Perl Mongers

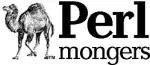
Logo of the Perl Mongers organization

Perl Mongers is an international association of user groups for the Perl programming language, and